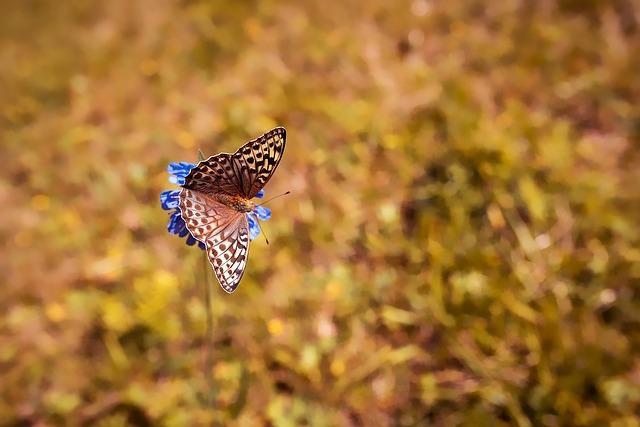
butterfly